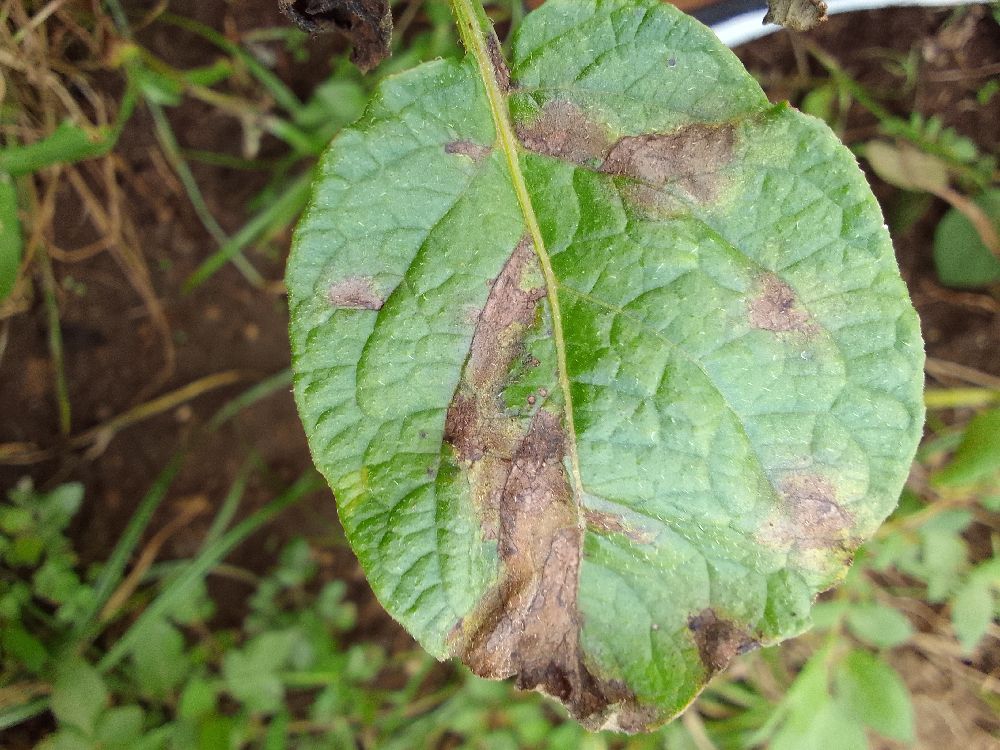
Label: Late blight